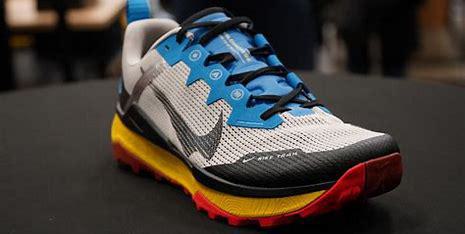
Brand: Nike
Model: Wildhorse 8